Thomas J. Watson

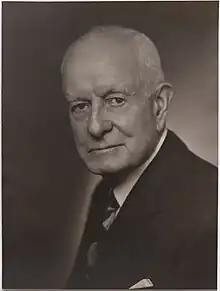
Watson in 1950

Watson worked with local leaders to create a college in the Binghamton area, where IBM was founded and had major plants. In 1946, IBM provided land and funding for Triple Cities College, an extension of Syracuse University. Later it became known as Harpur College, and eventually evolved into Binghamton University.